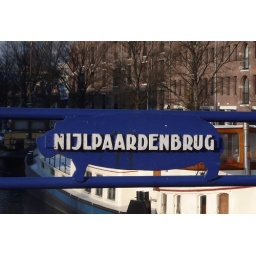
Name sign on a bridge near Artis Zoo, AmsterdamNIJLPAARDENBRUG - Bridge #1907 - Design submitted June 29, 1989